Carpentras Stele

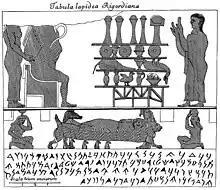
The stele as published in 1704.

The stele was first published in 1704 by in an article focused on Rigord's description of the hieratic script; the article represented the first recognition of a non-hieroglyphic Egyptian script in modern times. Rigord wrote that "I have in my Cabinet an Egyptian Monument that I have sketched here, on which there are historical figures, above a Punic inscription."